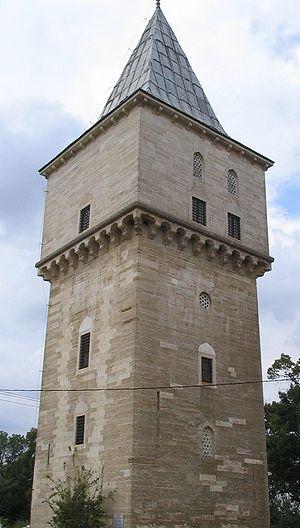
Sabbataï Tsevi est né à Smyrne dans l'Empire ottoman le 1ᵉʳ août 1626 et mort autour du 17 septembre 1676 en exil à Dulcigno.